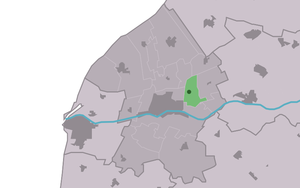
Schalsum est un village de la commune néerlandaise de Waadhoeke, dans la province de Frise.